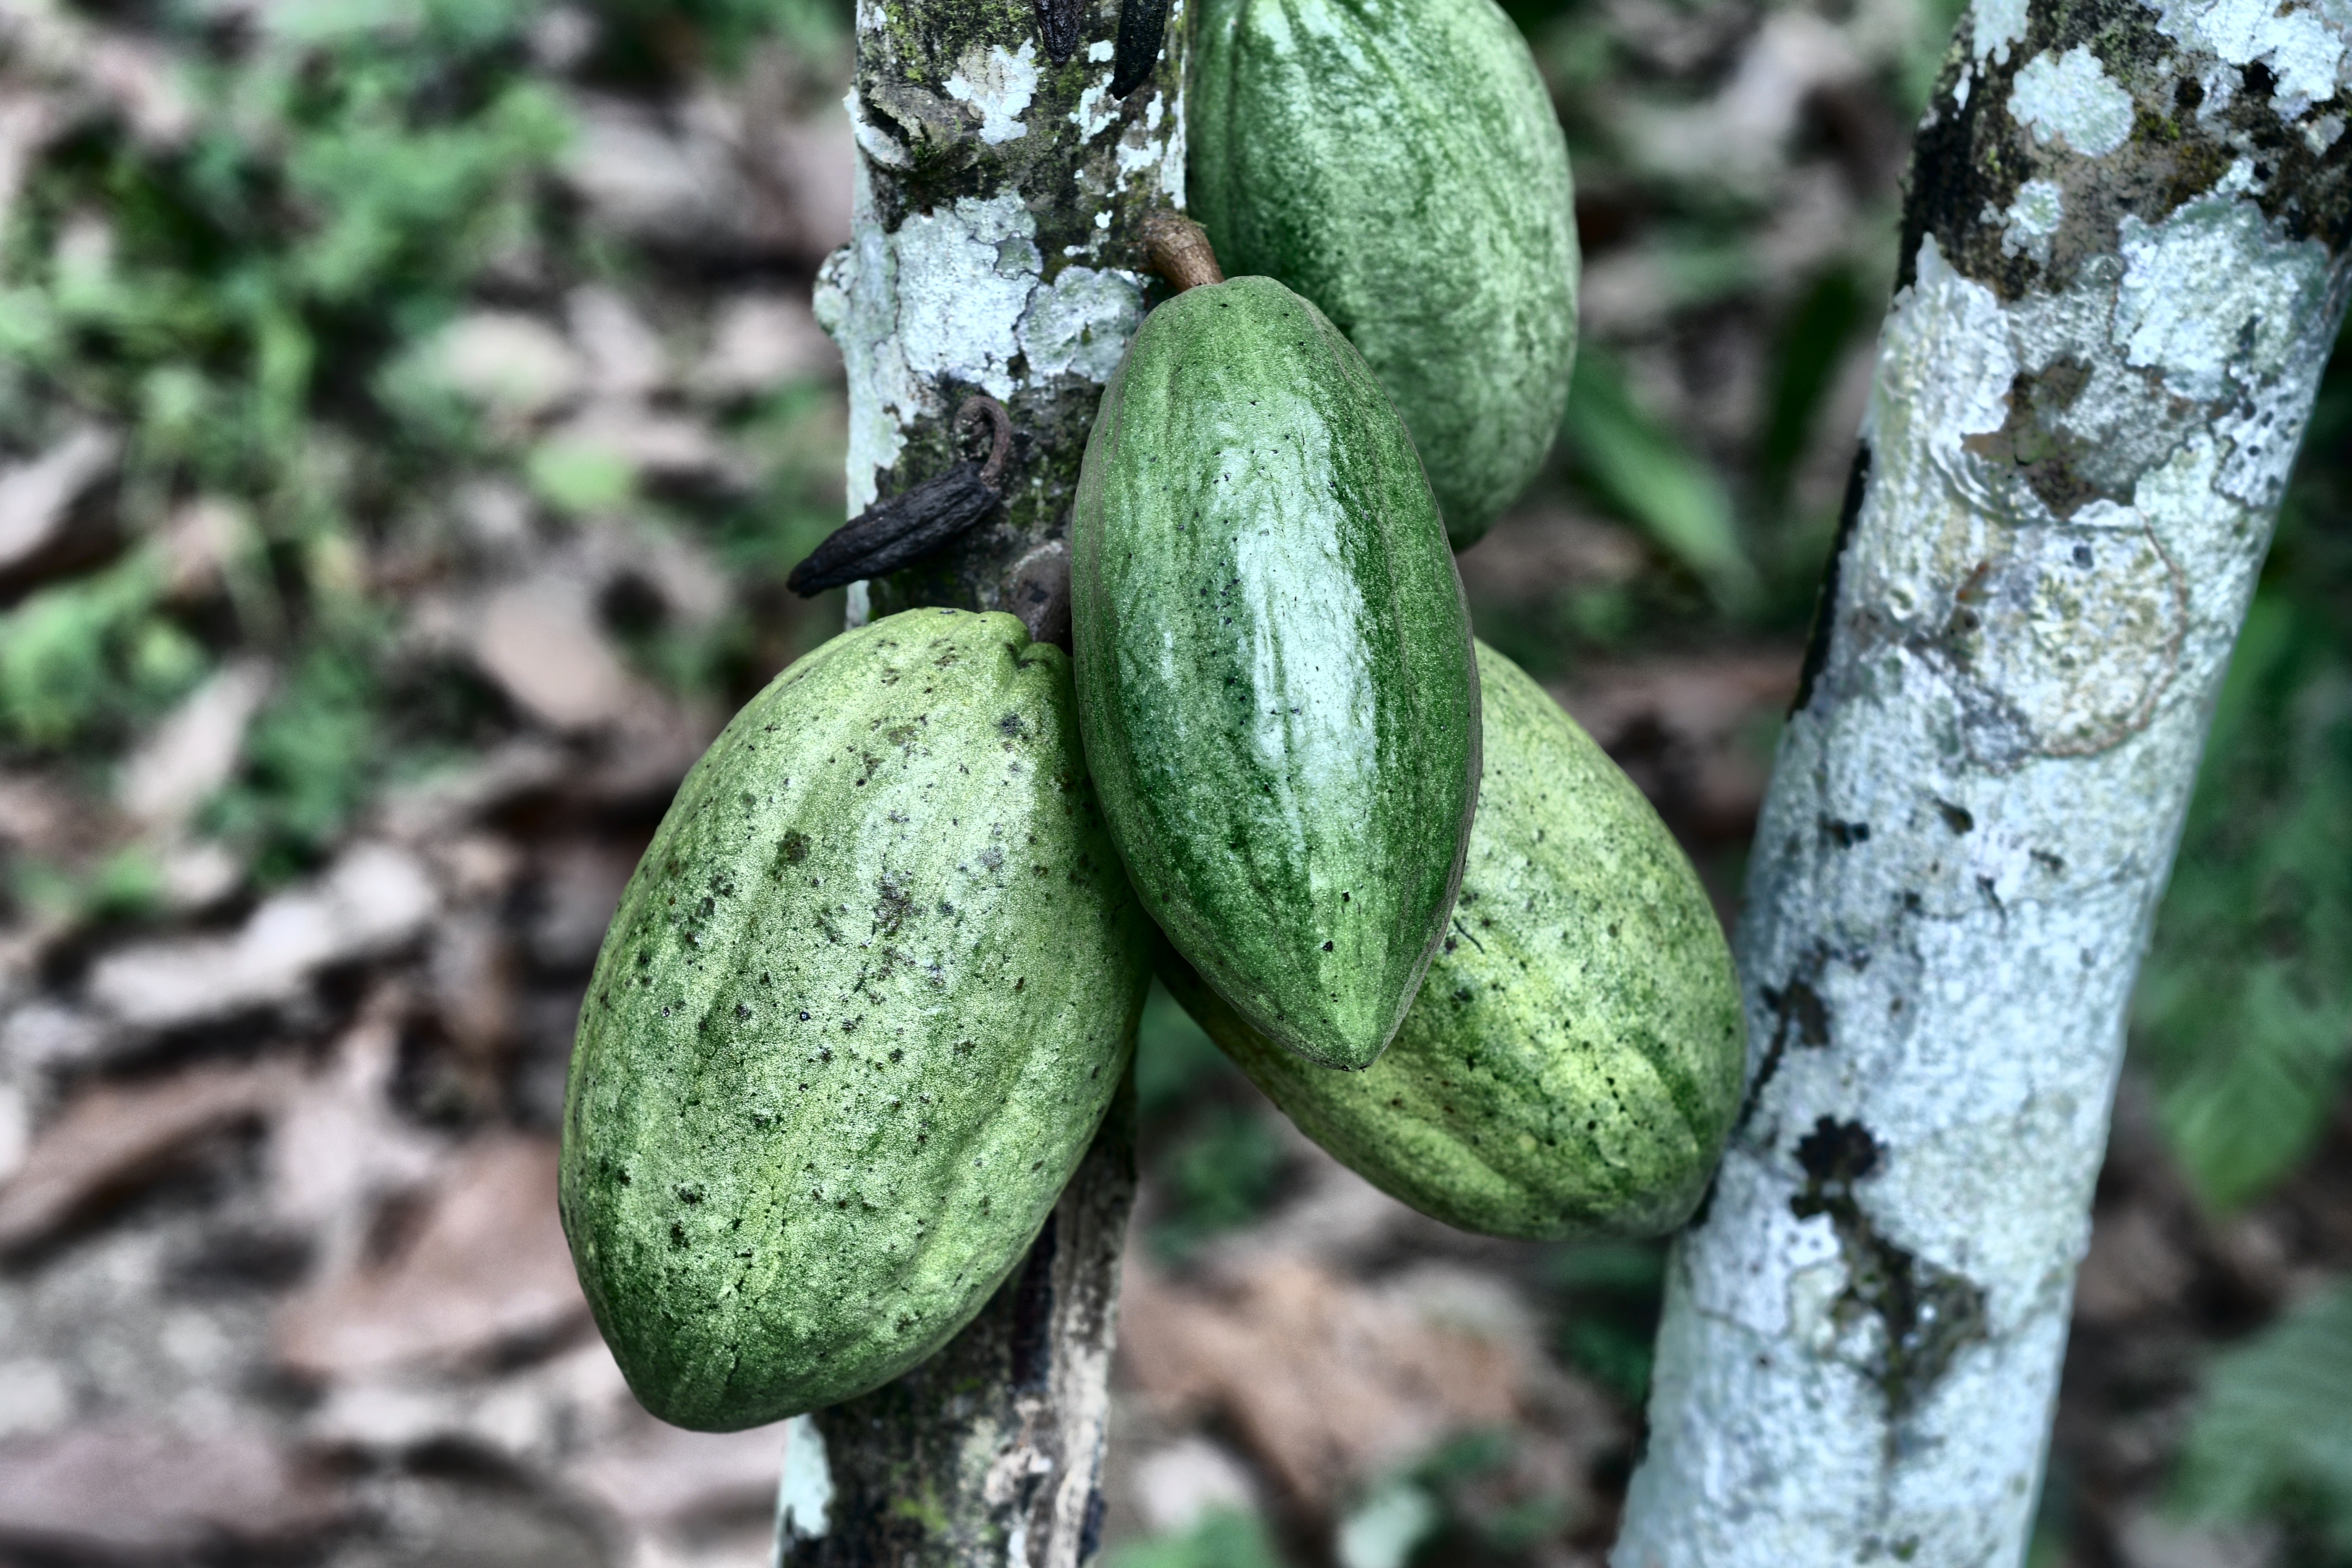
Maturity: unmature
Variety: Amelonado